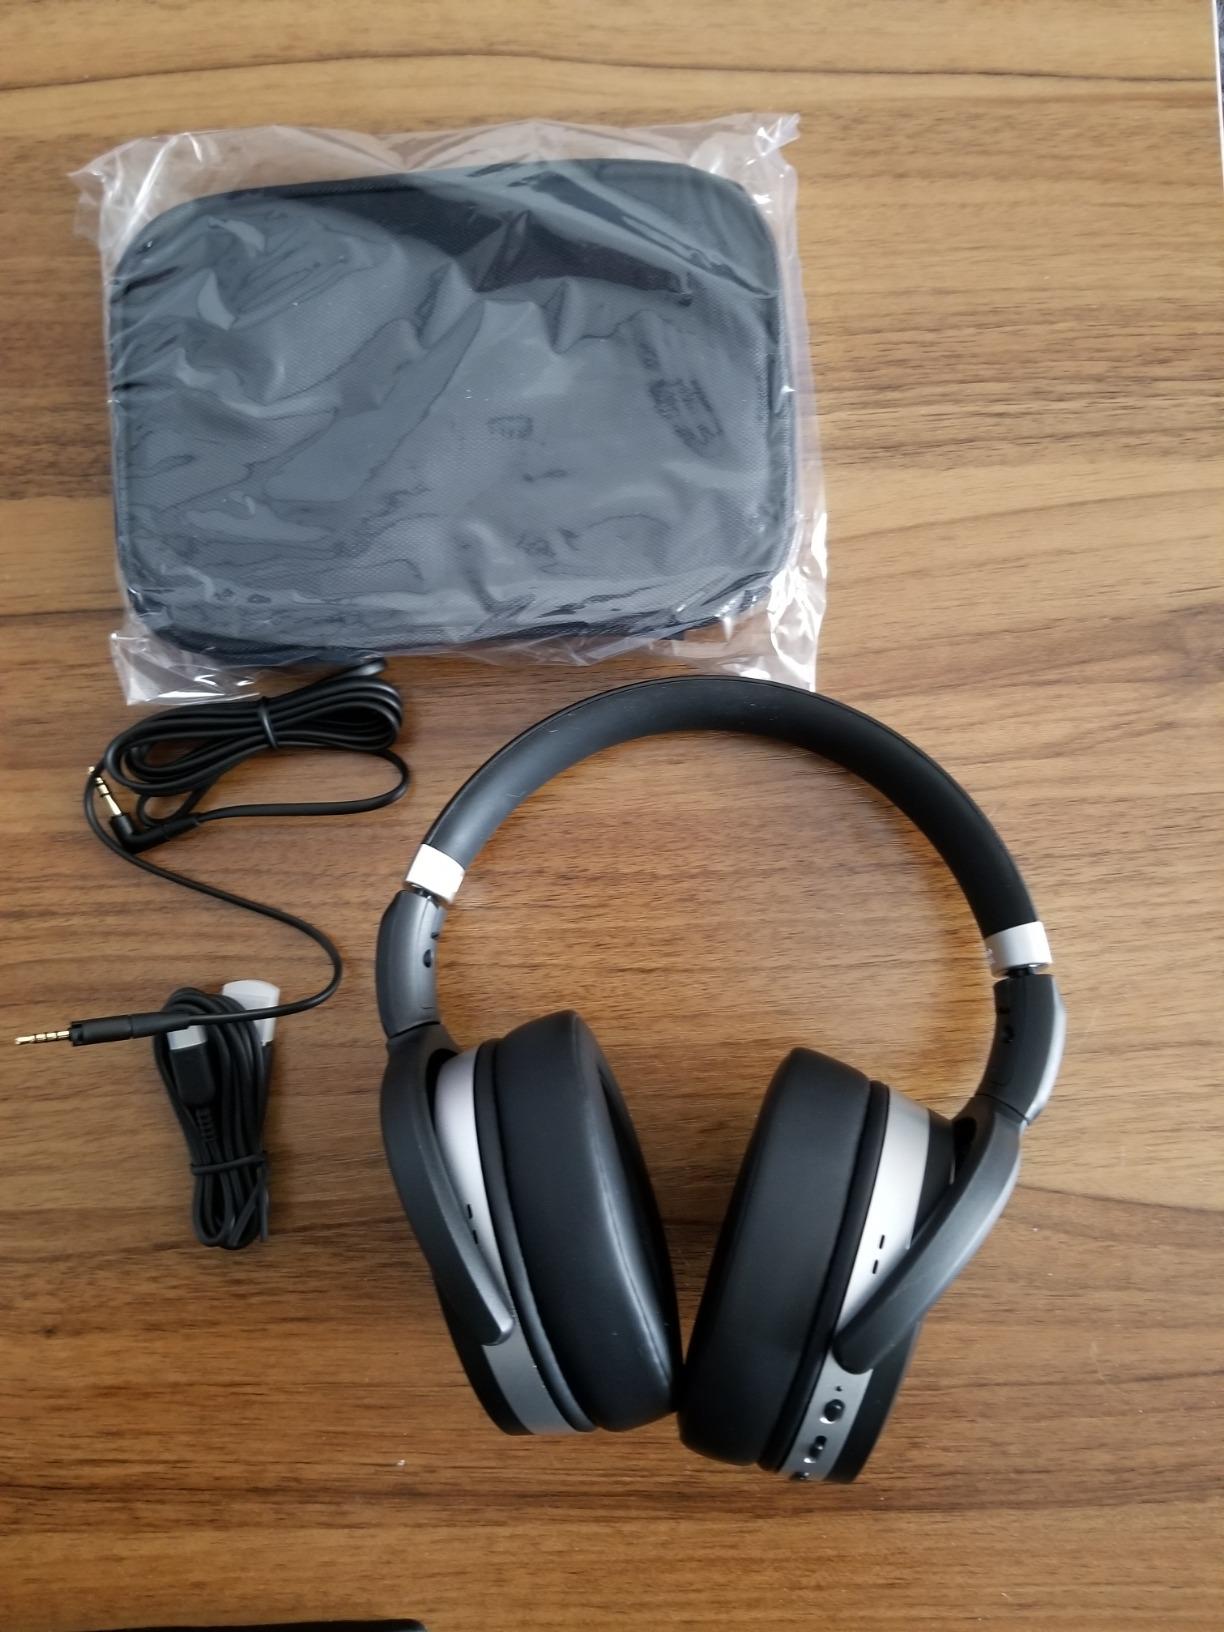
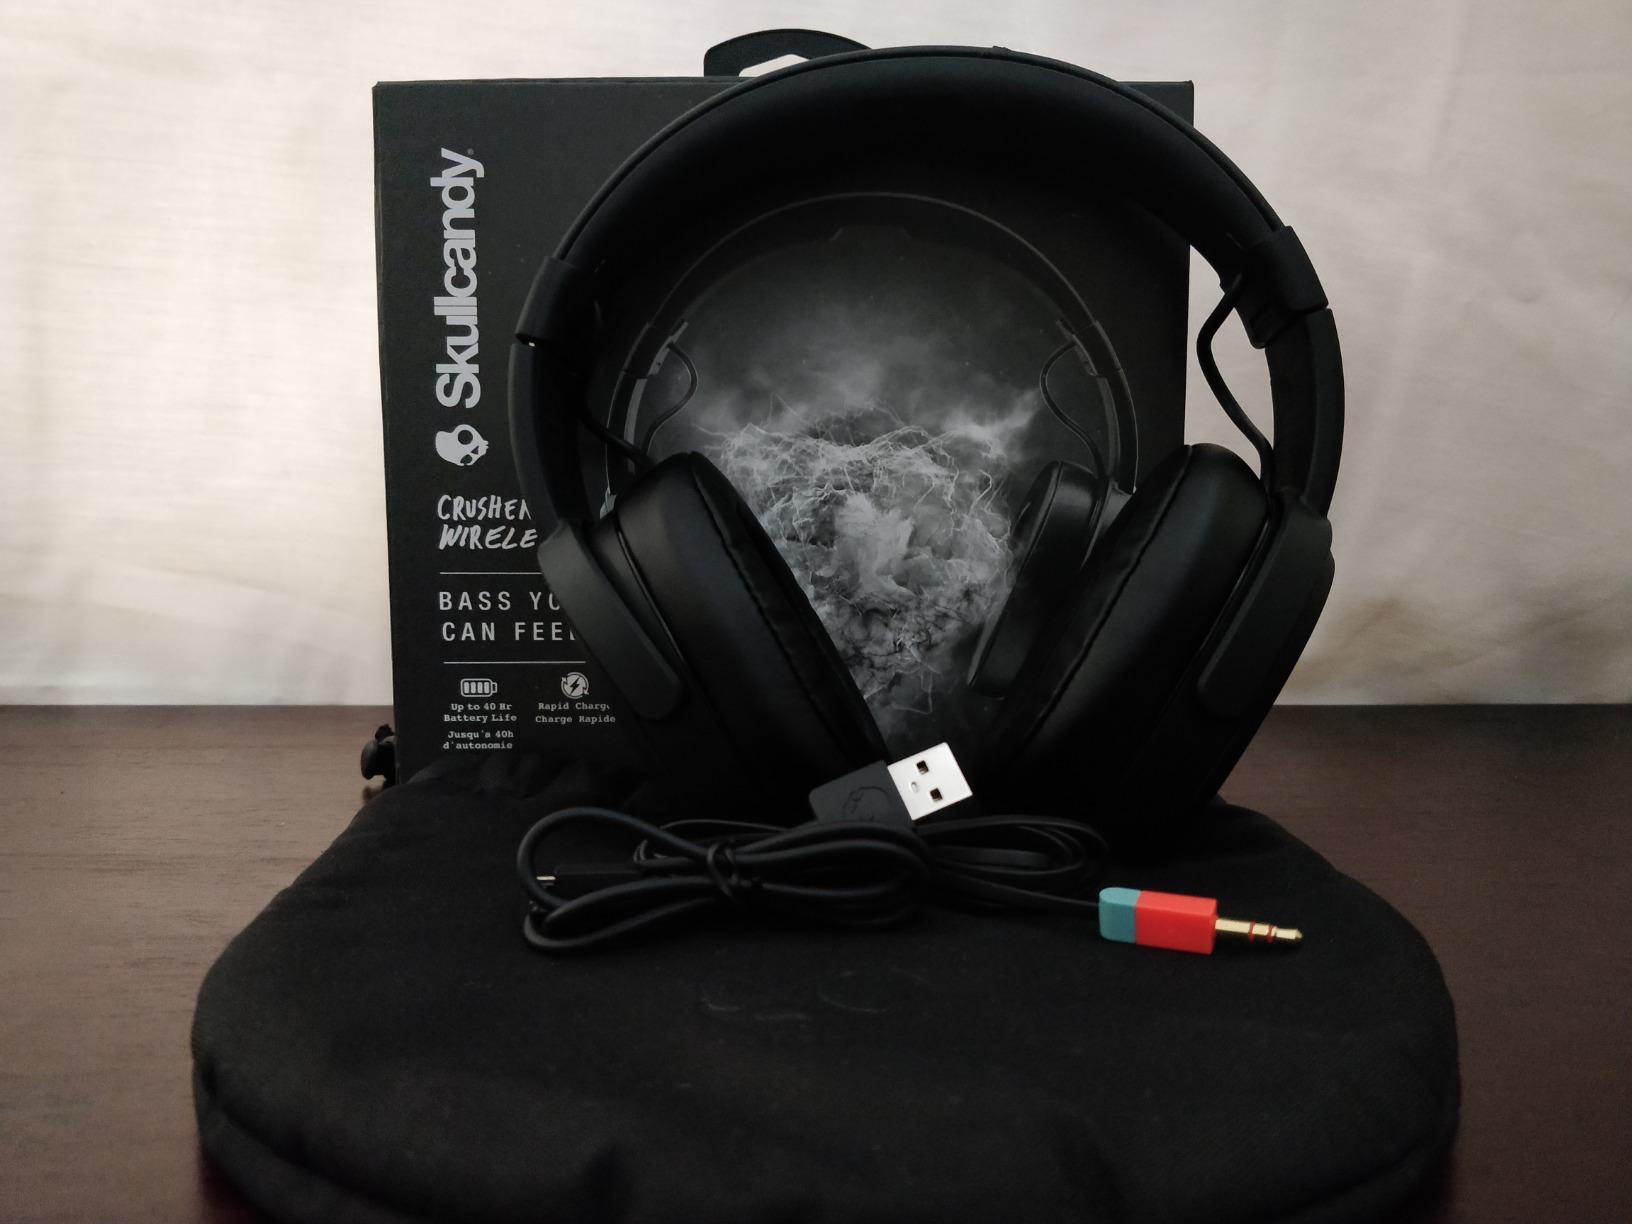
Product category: headphones
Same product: no